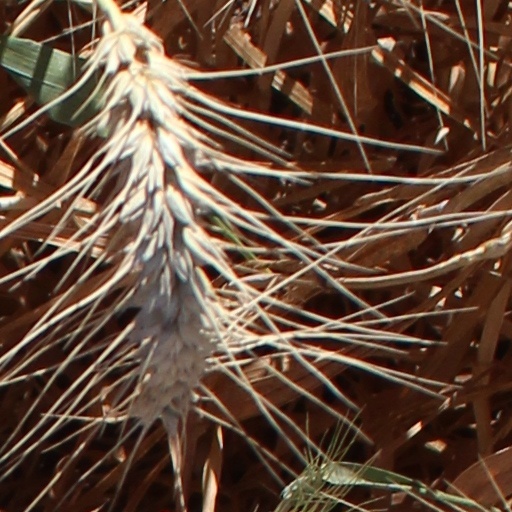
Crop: wheat